Pan Twardowski

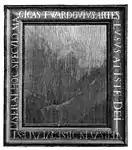
Twardowski's Magic Mirror

The legend of Pan Twardowski has inspired a great many Polish, Czech, Ukrainian, Russian, and German poets, novelists, composers, directors, and other artists.